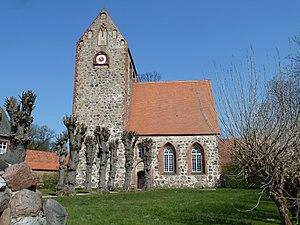
Église de Zernitz, municipalité de Zernitz, arrondissement Prignitz-de-l'Est-Ruppin, état fédéral de Brandebourg, Allemagne Object location52°
Zernitz-Lohm est une commune allemande de l'arrondissement de Prignitz-de-l'Est-Ruppin, Land de Brandebourg.